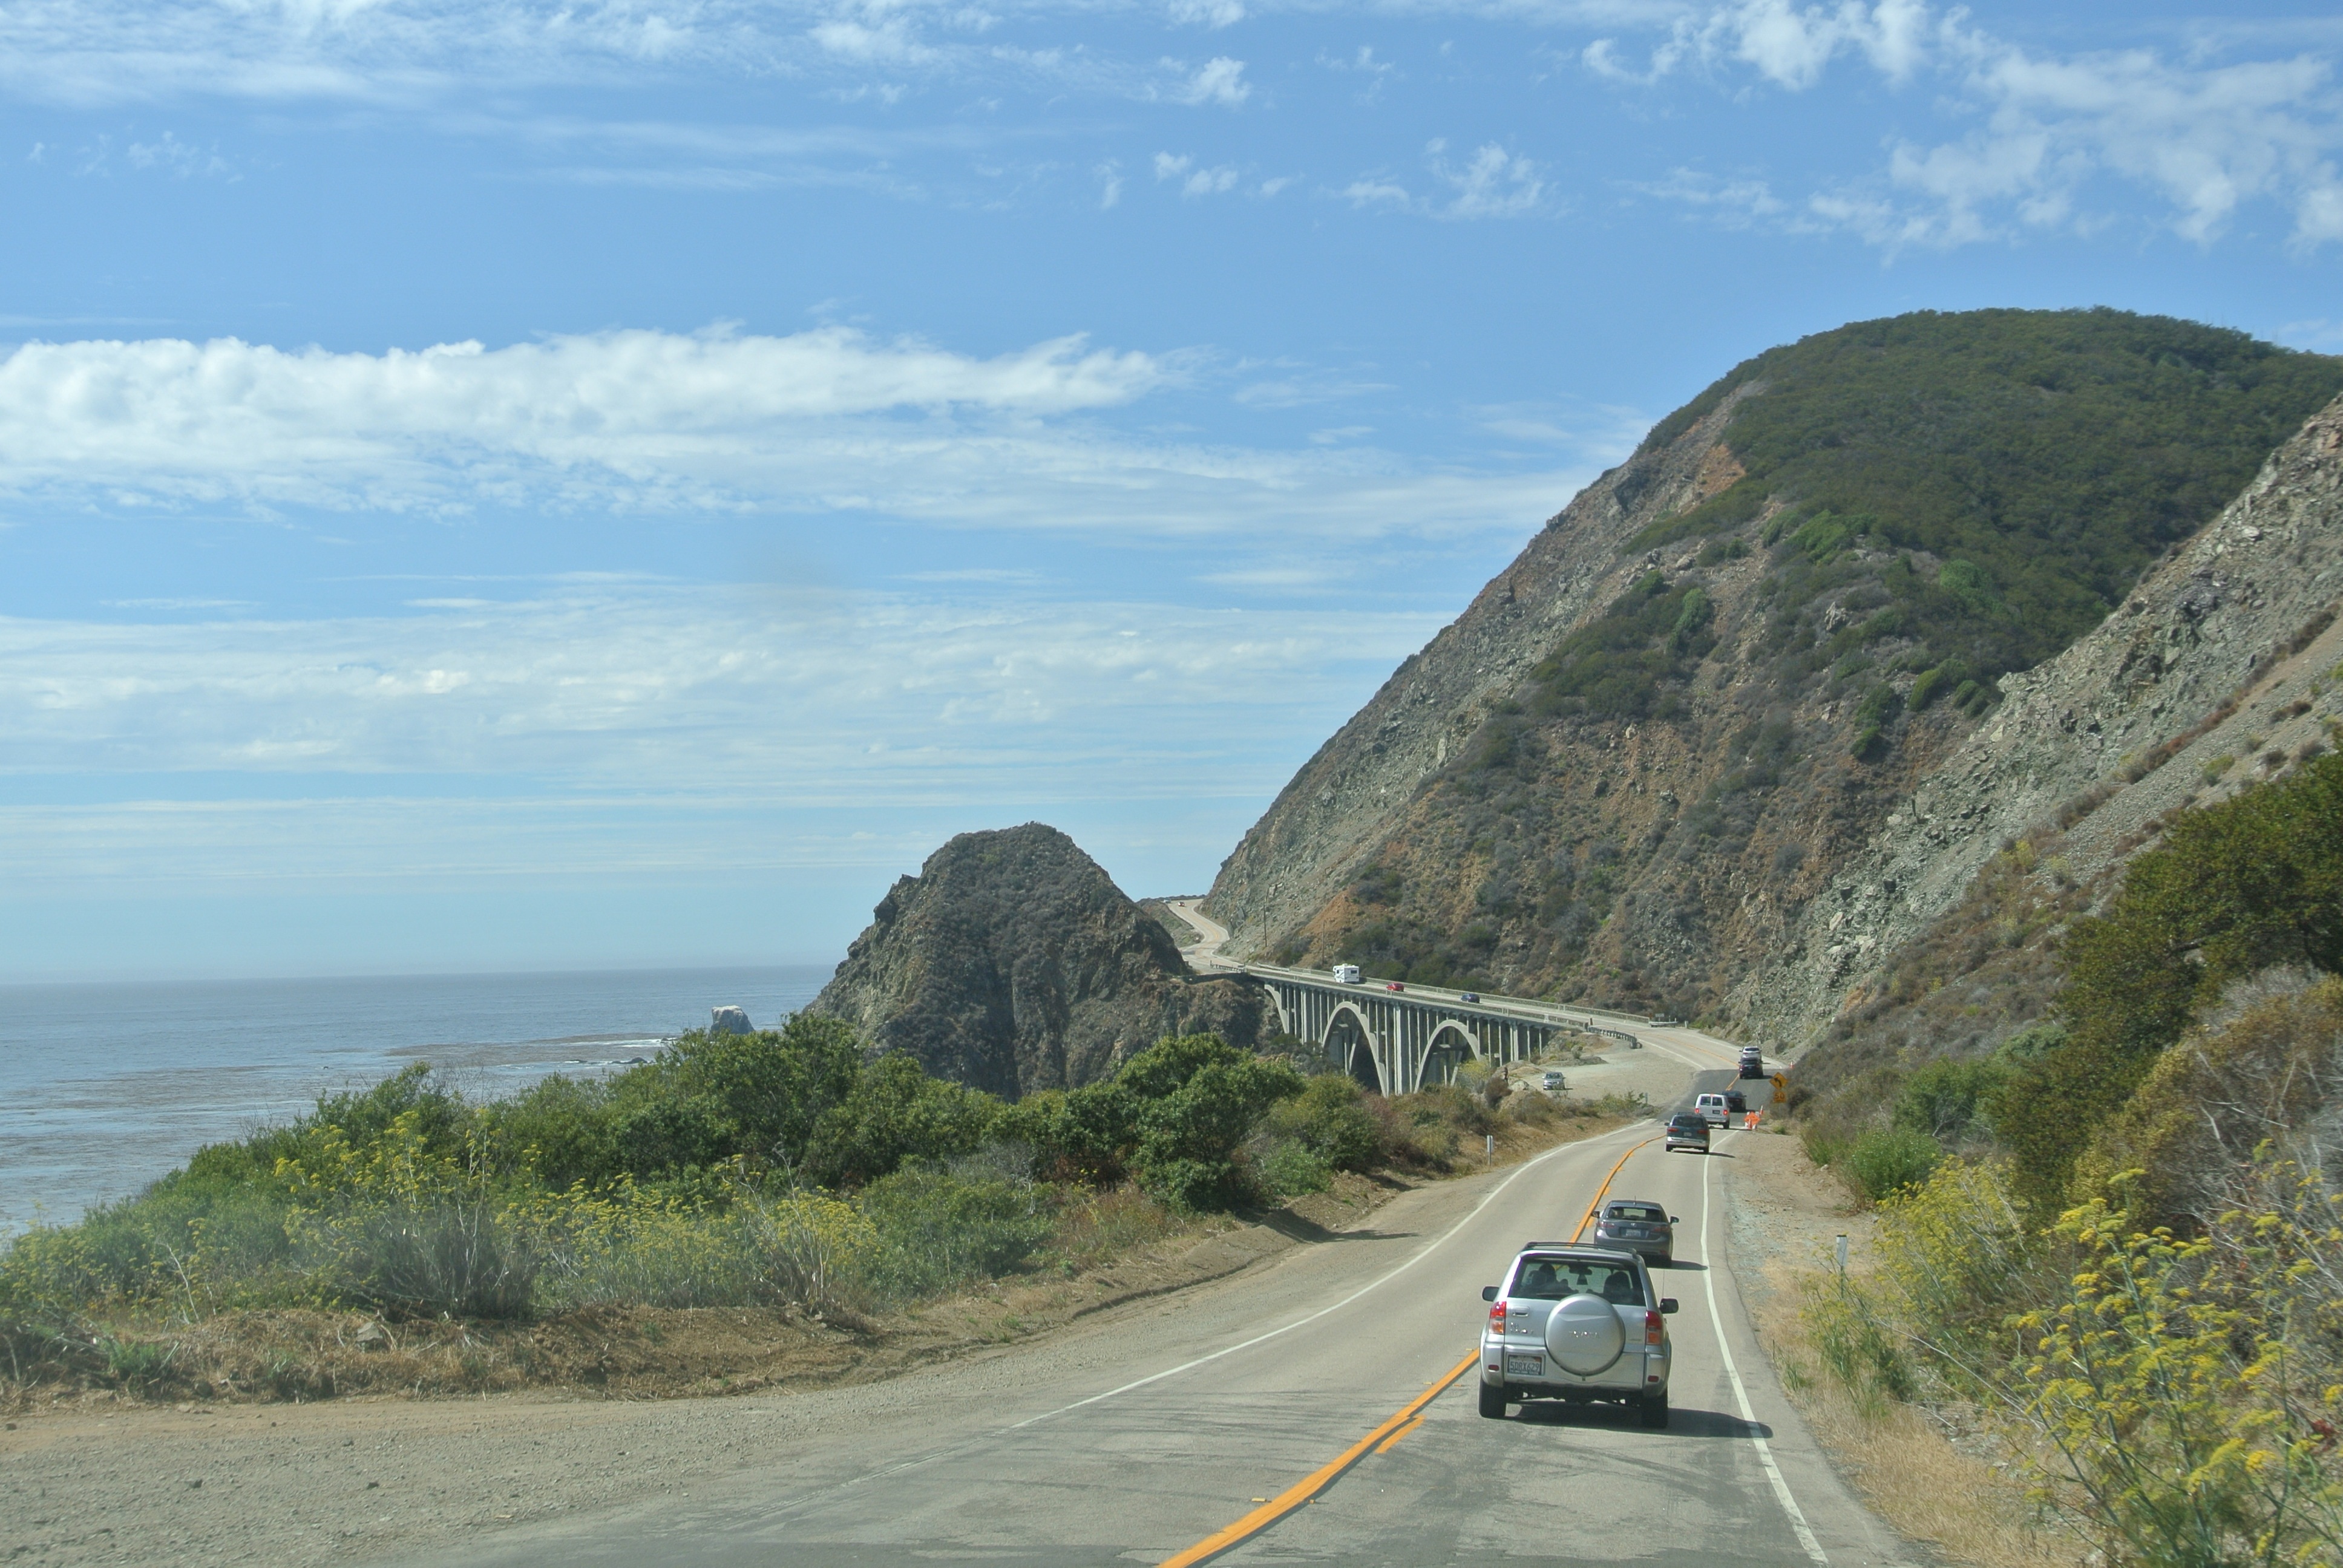
sea, coast, mountain, road, hill, highway, driving, mountain range, travelling, cliff, journey, usa, bay, terrain, california, big sur, road trip, infrastructure, cliffs, pacific, cape, landform, mountain pass, transpacific, route 1, scenic route